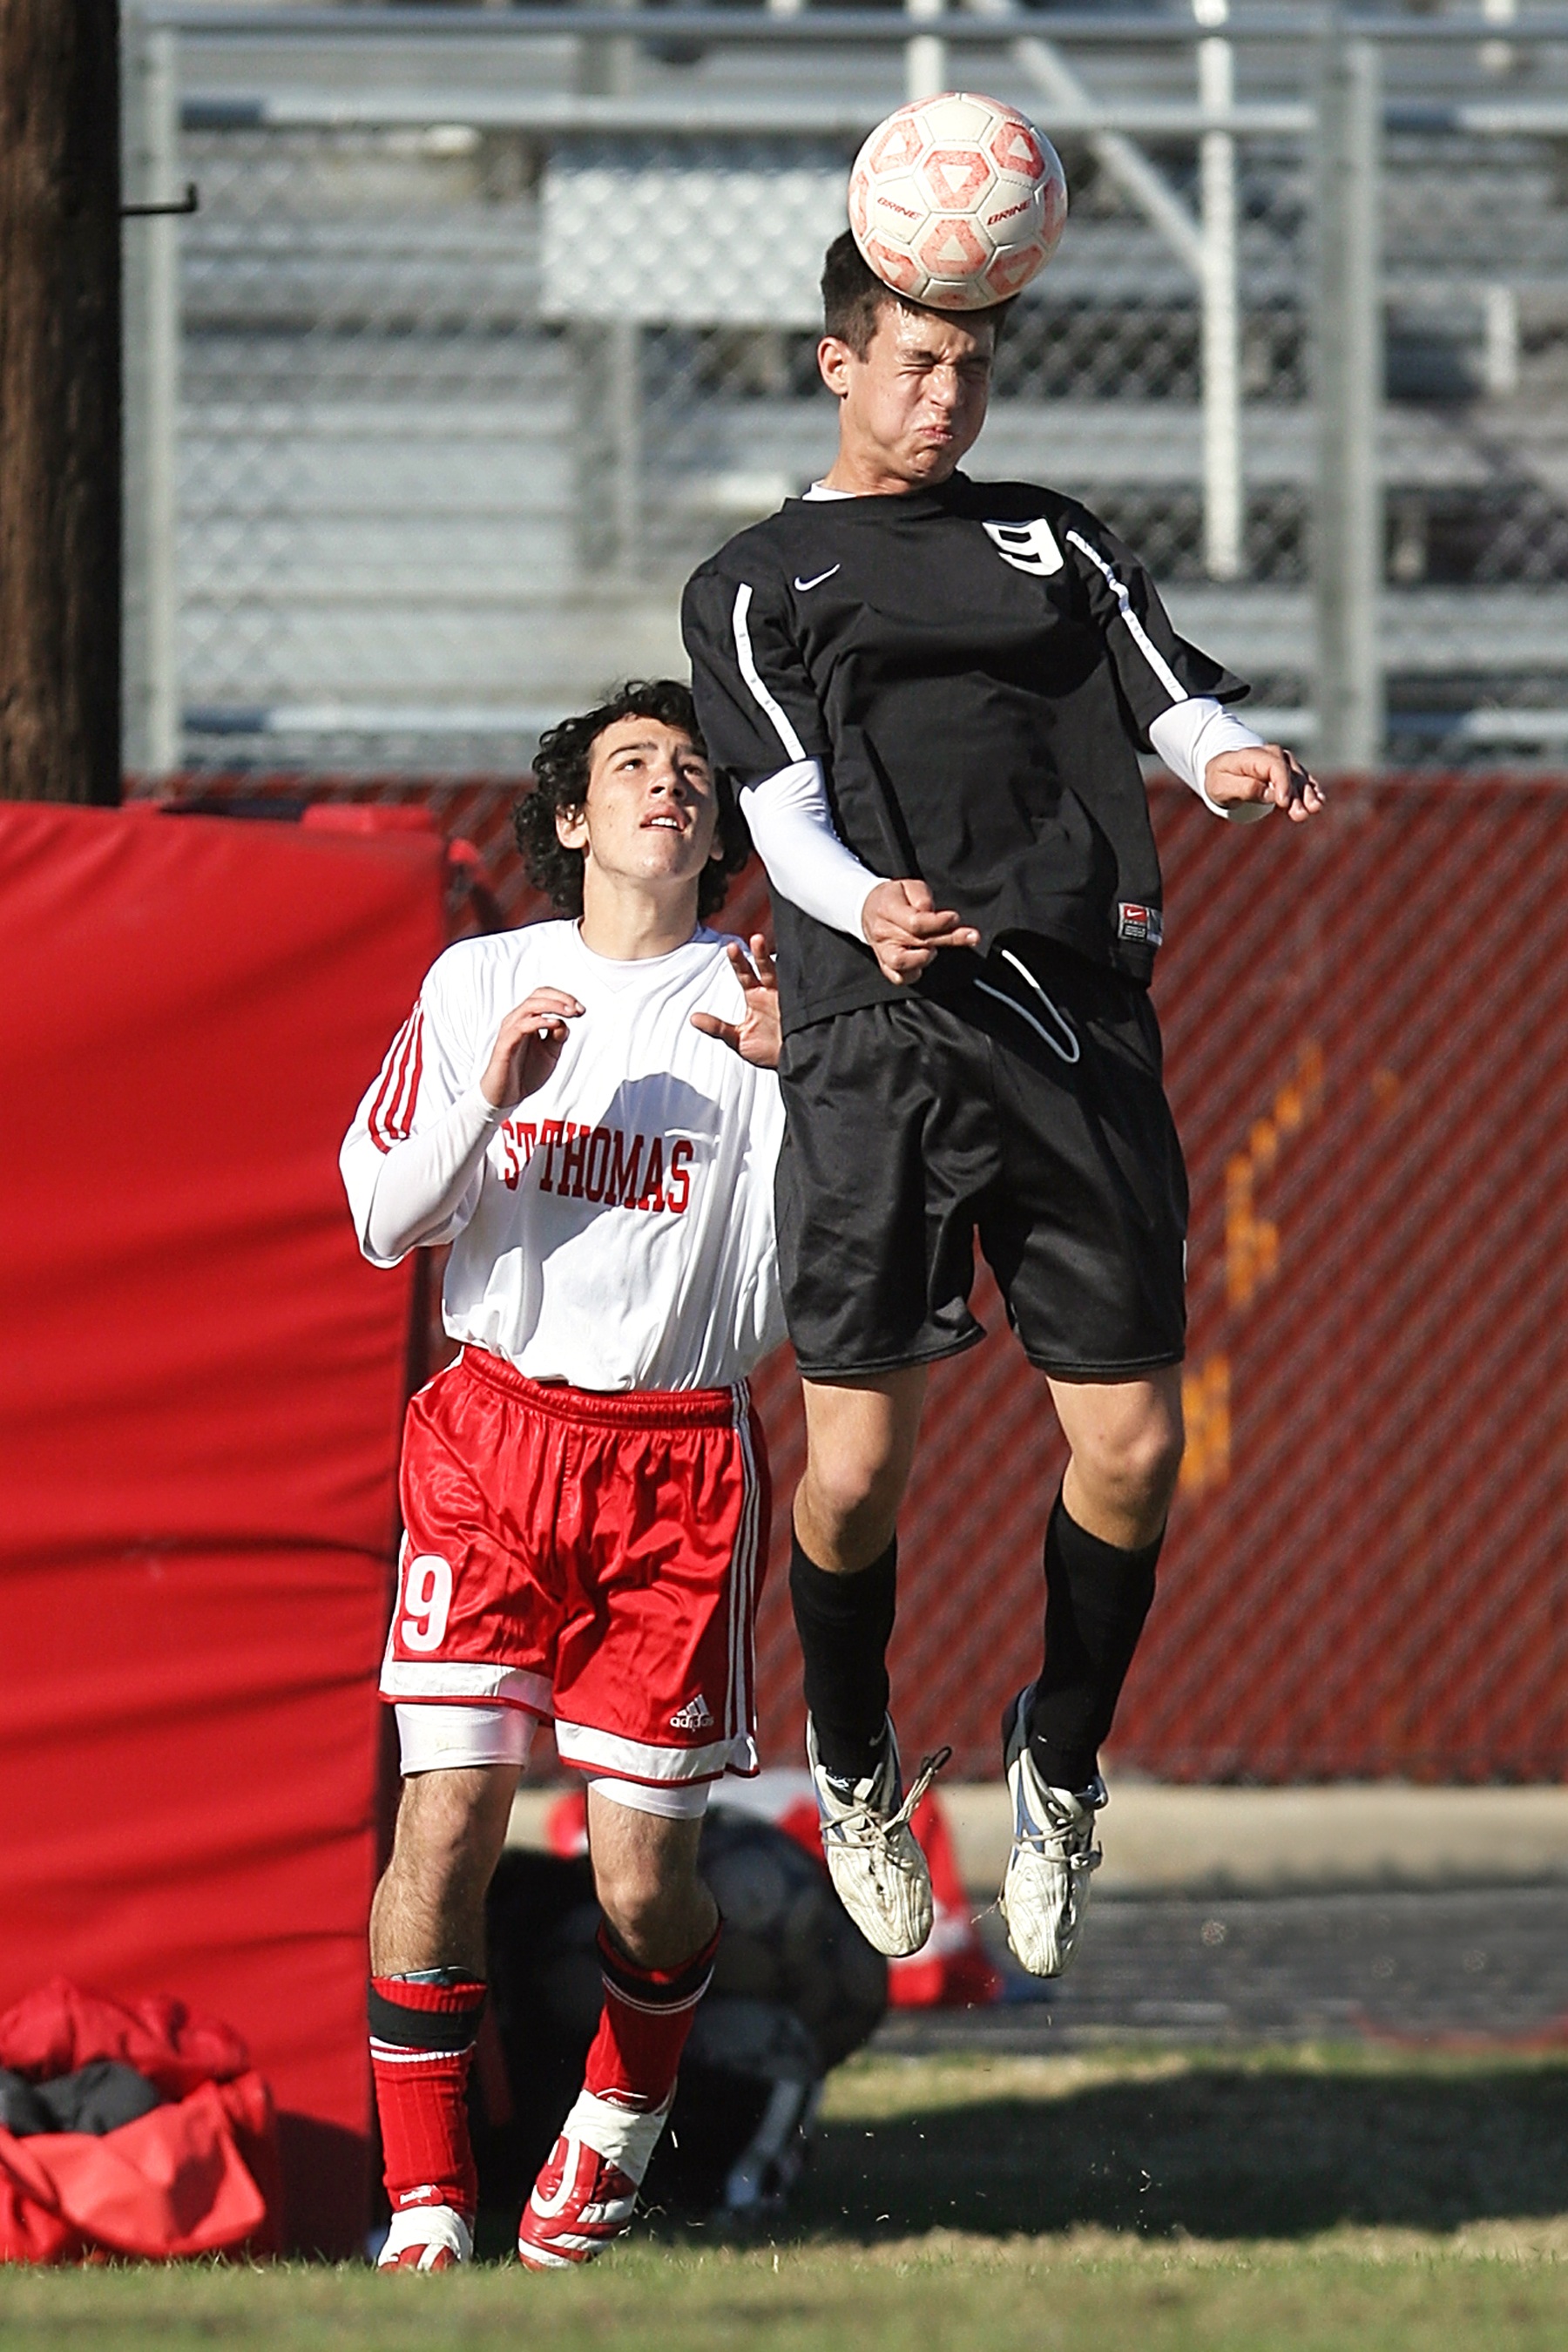
sport, game, play, boy, young, athletic, action, soccer, football, stadium, player, outdoors, competition, american football, sports, head, ball, athlete, tackle, football player, competitor, high school, sports balls, soccer player, soccer ball, action photo, competition event, gridiron football